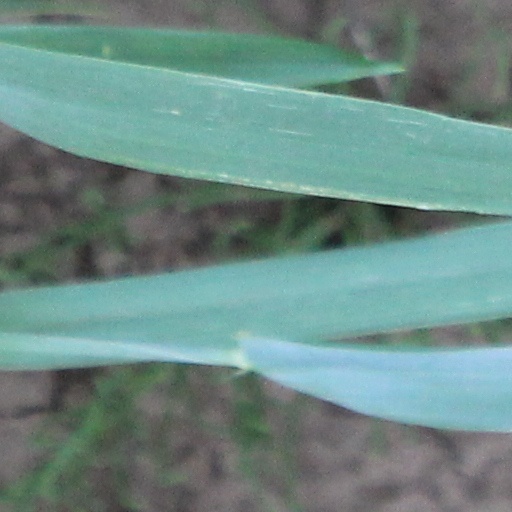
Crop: wheat